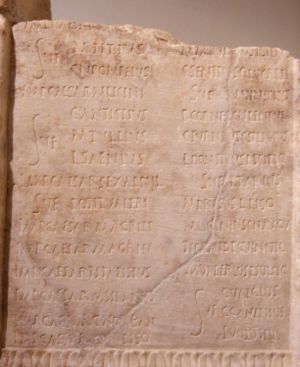
Romersk kalender
Stentavler med den romerske kalender fasti
"Ifølge legenden var den første romerske kalender opfundet af Romulus. Den inddelte året i 304 dage og 10 måneder, hvilket medførte at den var 61 dage ""for kort"" i forhold til det ""rigtige"" år på 365 1/4 dag.